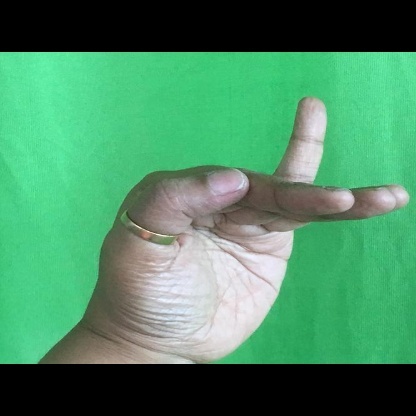
Mudra: Hamsapaksha